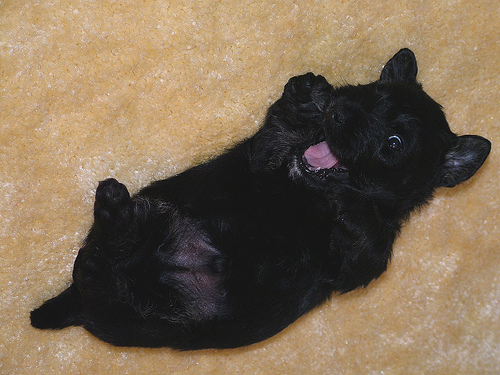
Animal: dog
Breed: scottish terrier